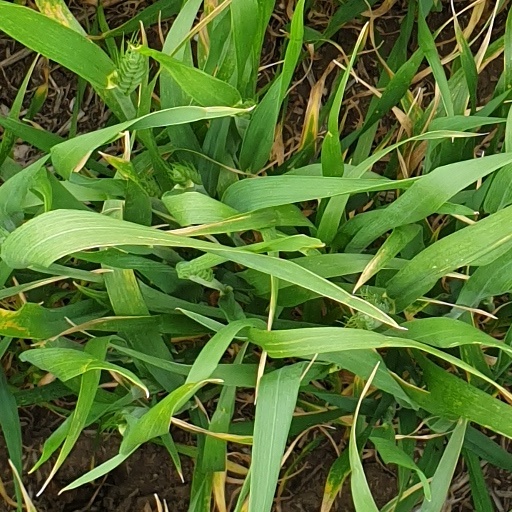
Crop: wheat